William Bilsland

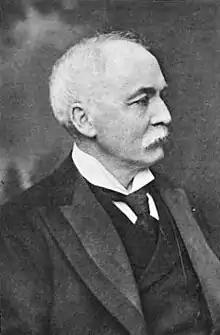
Sir William Bilsland

Sir William Bilsland LLD (17 March 1847 – 27 August 1921) was a Scottish baker who owned one of Scotland's largest bakeries, and was Lord Provost of Glasgow. He was an elder of the United Free Church of Scotland and a supporter of the temperance movement.